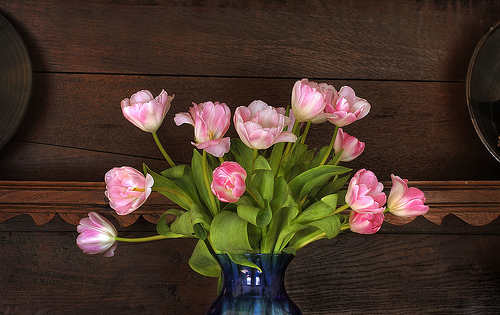
Flower: tulip